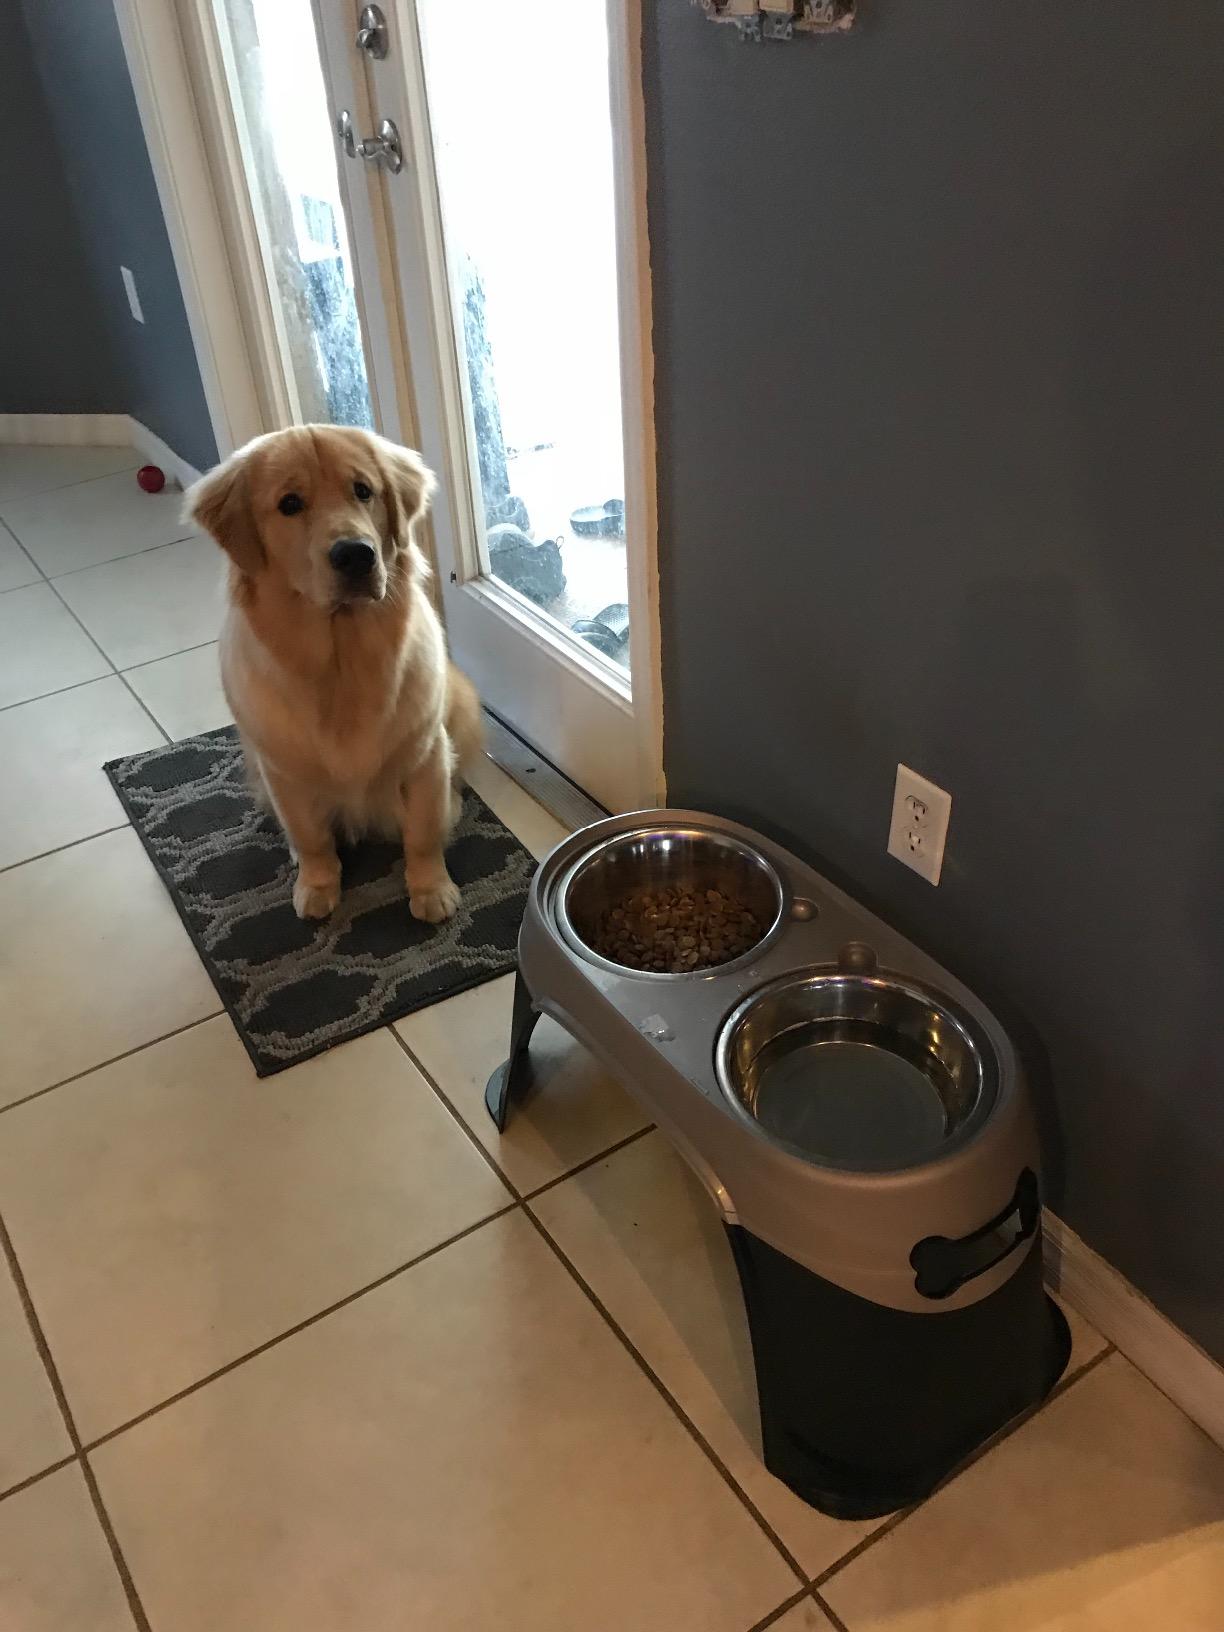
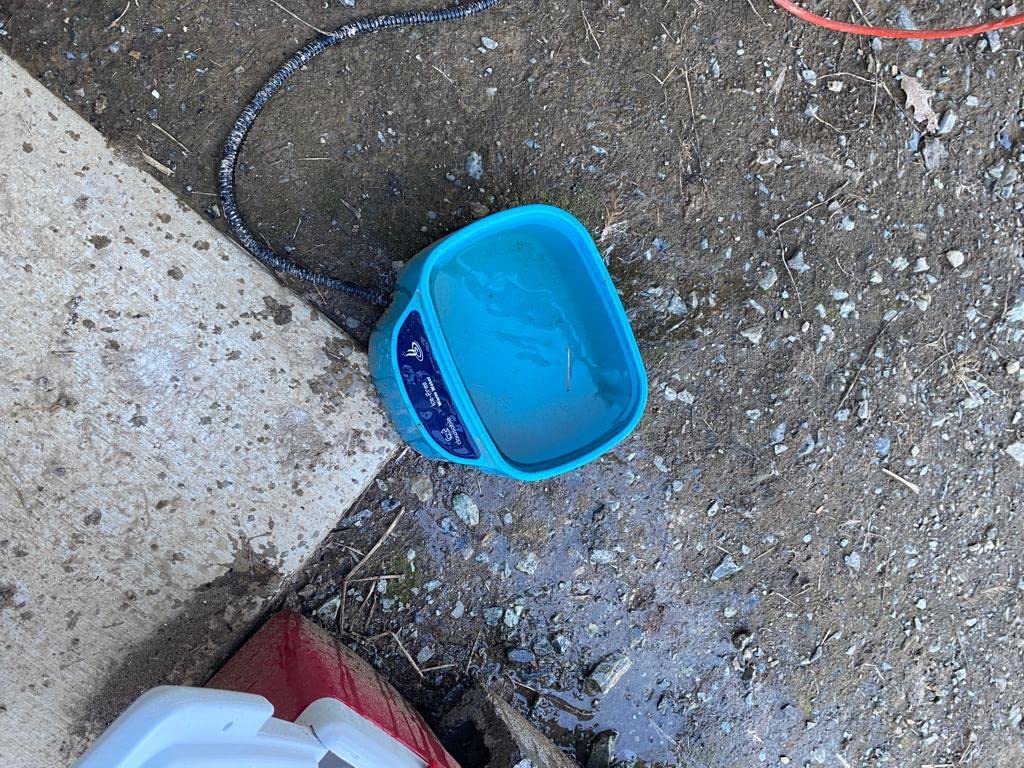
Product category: items_bowl
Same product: no